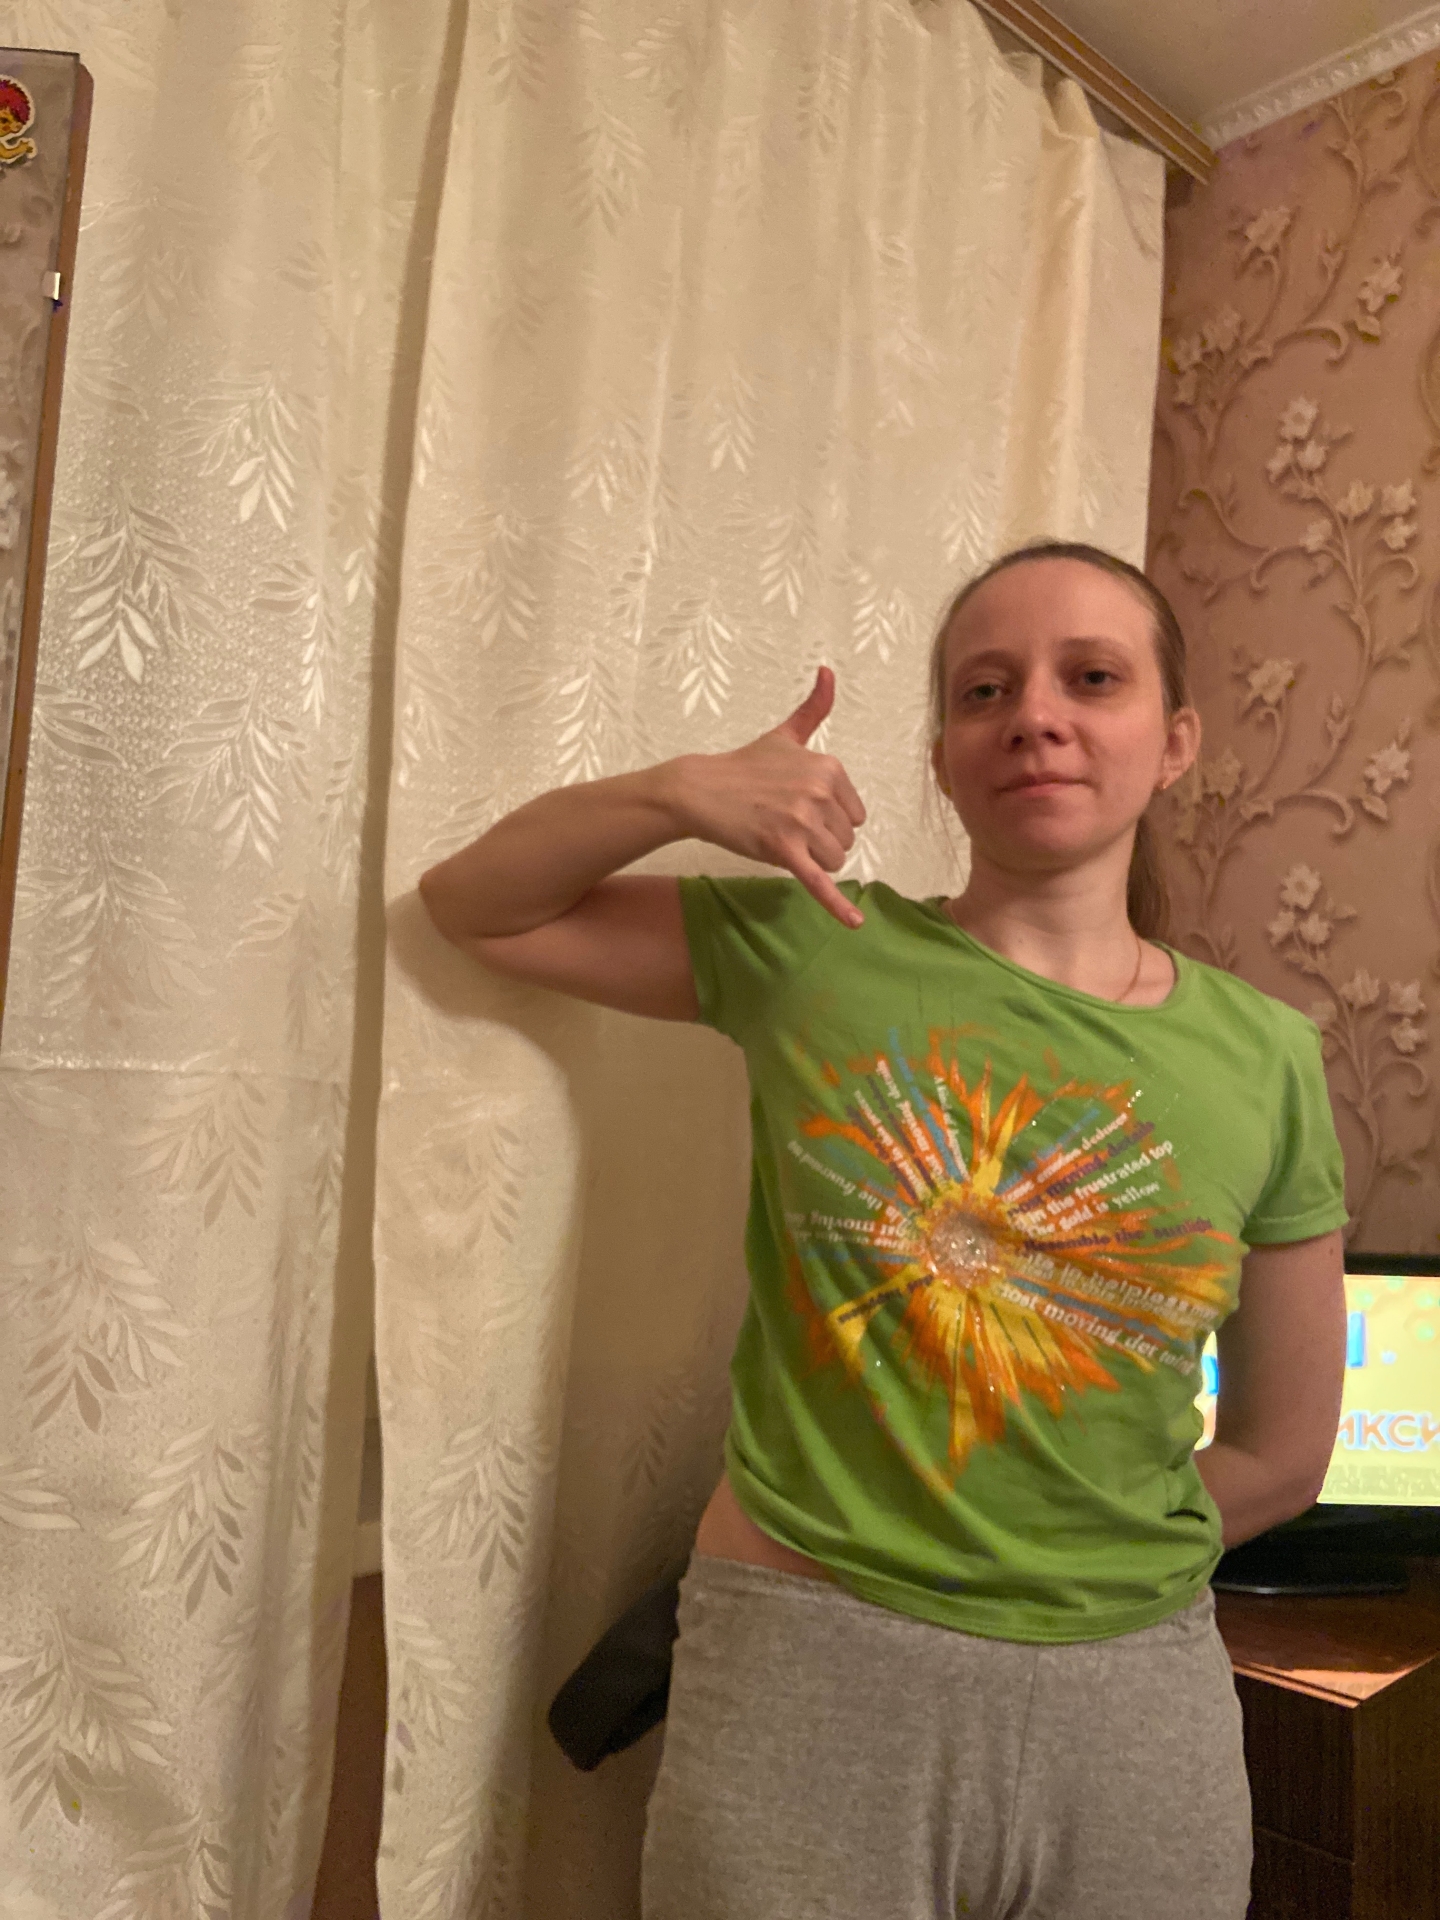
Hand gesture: call